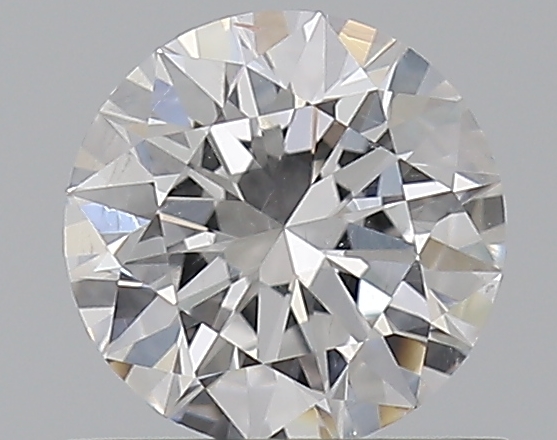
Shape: round
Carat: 0.59
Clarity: SI2
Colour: D
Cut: EX
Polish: VG
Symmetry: EX
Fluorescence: N
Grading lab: GIA
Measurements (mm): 5.35 x 5.38 x 3.32